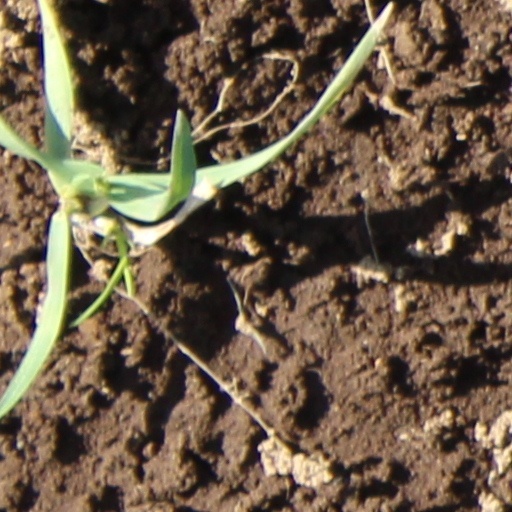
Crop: wheat